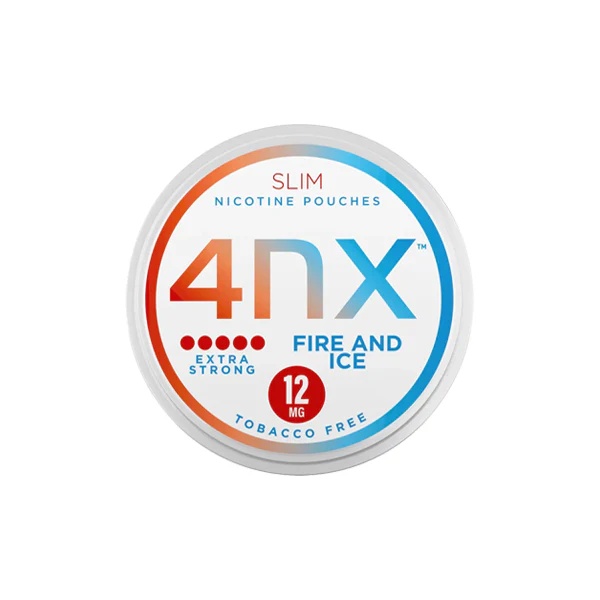
4NX 12mg Fire & Ice Slim Nicotine Pouches - 20 Pouches
With the combined intense flavours of fiery cinnamon candy and icy mint, this 4NX Fire & Ice Slim Nicotine Pouch will grant any a potent enough nicotine intake that as you breathe it in and exhale you'll feel the combined blast of fire and ice. Made in the UK, these 4NX Slim Nicotine Pouches are 12mg strength, providing an extra strong nicotine hit upon first tasting it. These 4NX pouches are slim enough that one of them can be subtly placed under the top lip for a conveniently discreet nicotine hit. Being 100% tobacco-free means you won't need to spit as you are using them as they no vapour, smoke or odour, which allows you to use them discreetly at any time or on the go whilst you just sit back and enjoy the complex blend of the Fire & Ice flavour and have your nicotine cravings satisfied. Every pouch will last for up to 30 minutes, which allows the nicotine to be absorbed through your gums. When finished, the 4NX tin comes with a waste compartment to place your used pouches in, keeping the process of disposal as discreet as possible. Specifications: Made in the UK 20 Pouches per Tin Strength: 12mg Nicotine Level: Extra Strong Slim Design Discreet Nicotine Enjoyment Tobacco Free Lasts For Up to 30 Minutes
Brand: 4NX
Category: Food, Beverages & Tobacco